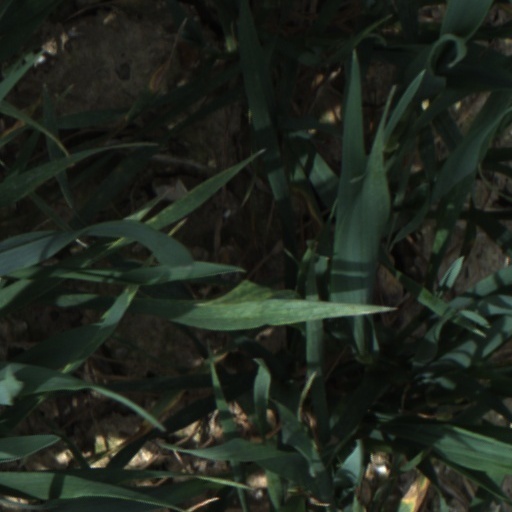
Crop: wheat